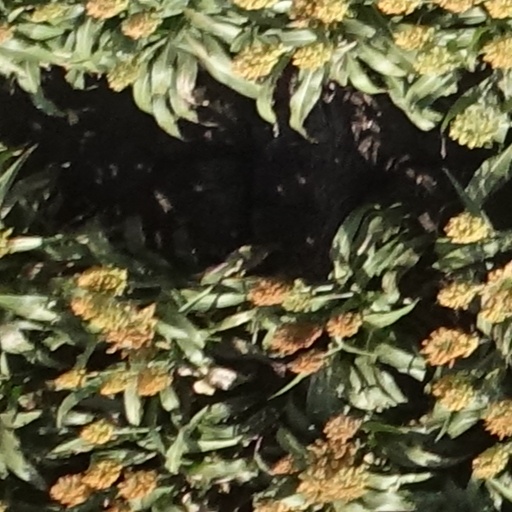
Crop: sorghum